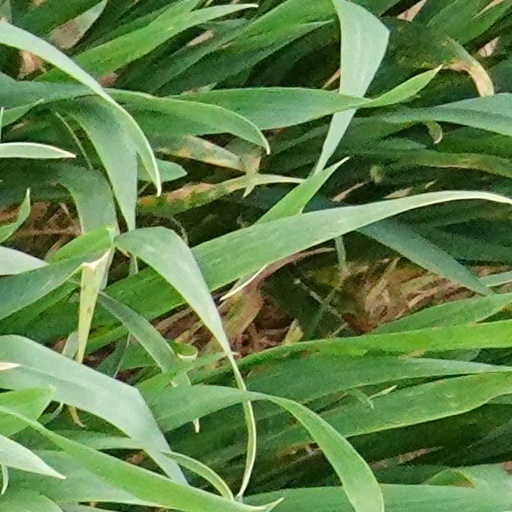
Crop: wheat